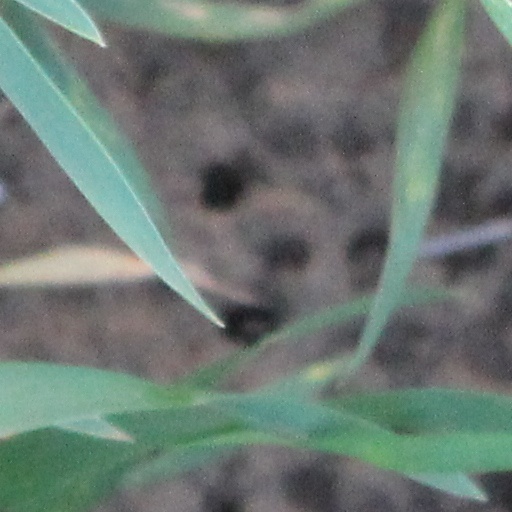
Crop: wheat